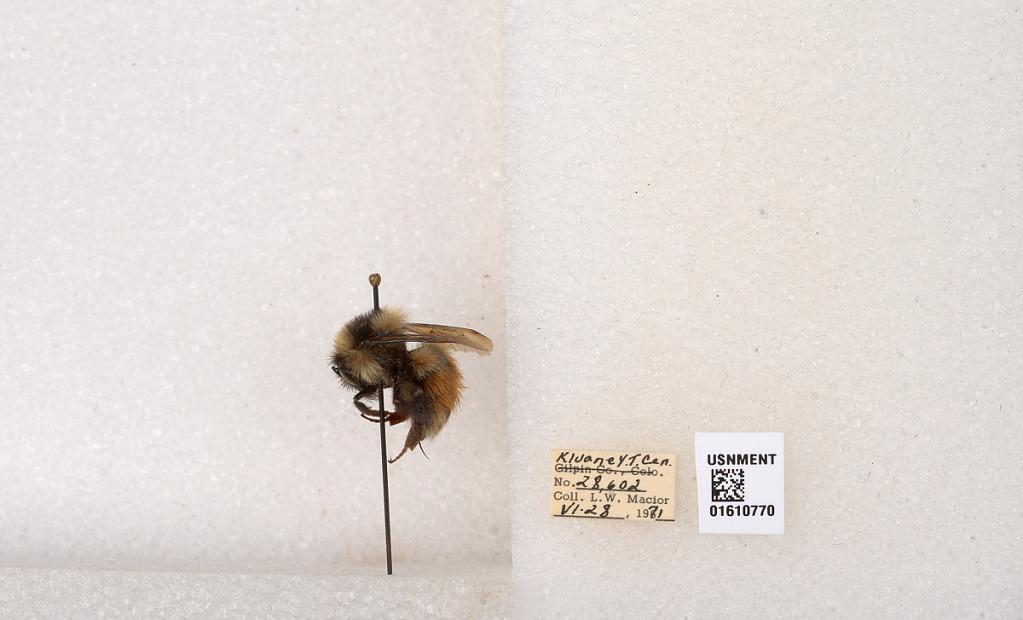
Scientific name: Bombus (Pyrobombus) sylvicola Kirby
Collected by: L. Macior
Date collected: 1971-6-28
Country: Canada
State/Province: Yukon Territory
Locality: Kluane National Park and Reserve
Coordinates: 60.7493, -139.504